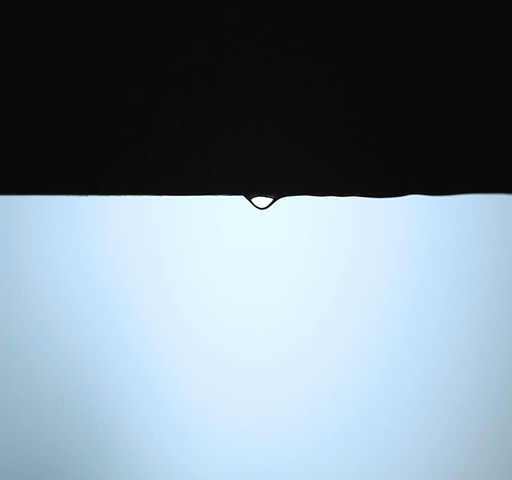
raindrops , water drops bubbles on a dark background